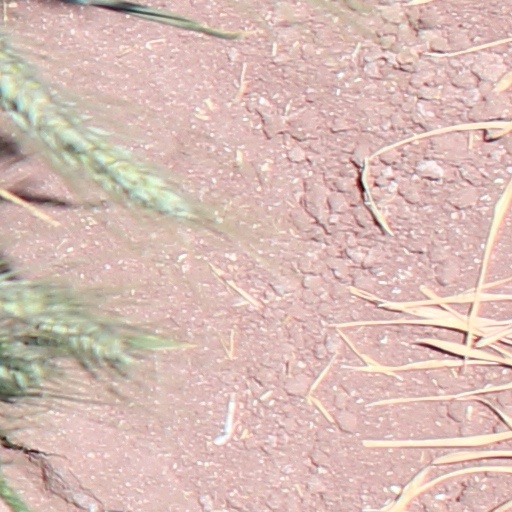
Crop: wheat